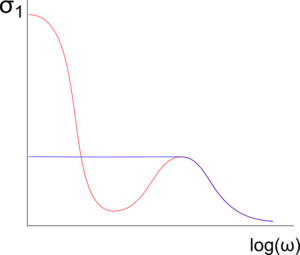
En physique du solide, les matériaux à fermions lourds, souvent appelés simplement « fermions lourds », sont une classe particulière d'intermétalliques contenant des atomes ayant des électrons 4f ou 5f dans des bandes incomplètes et qui sont par conséquent porteurs de moments magnétiques localisés. Il s'agit par exemple de cations de cérium, d'ytterbium ou d'uranium dont des électrons 4f ou 5f, provenant d'orbitales f partiellement remplies, interagissent avec les électrons de la bande de conduction de l'intermétallique, formant par hybridation des quasi-particules dont la masse effective est sensiblement supérieure à celle des électrons libres. Ce phénomène s'observe en dessous d'une température caractéristique dite de cohérence, notée Tcoh, et généralement de l'ordre de 10 K. Les électrons de conduction de ces composés métalliques se comportent alors comme s'ils avaient une masse effective jusqu'à 1 000 fois supérieure à celle d'un électron libre. De là provient le nom de fermions lourds donné à ce type de substances.